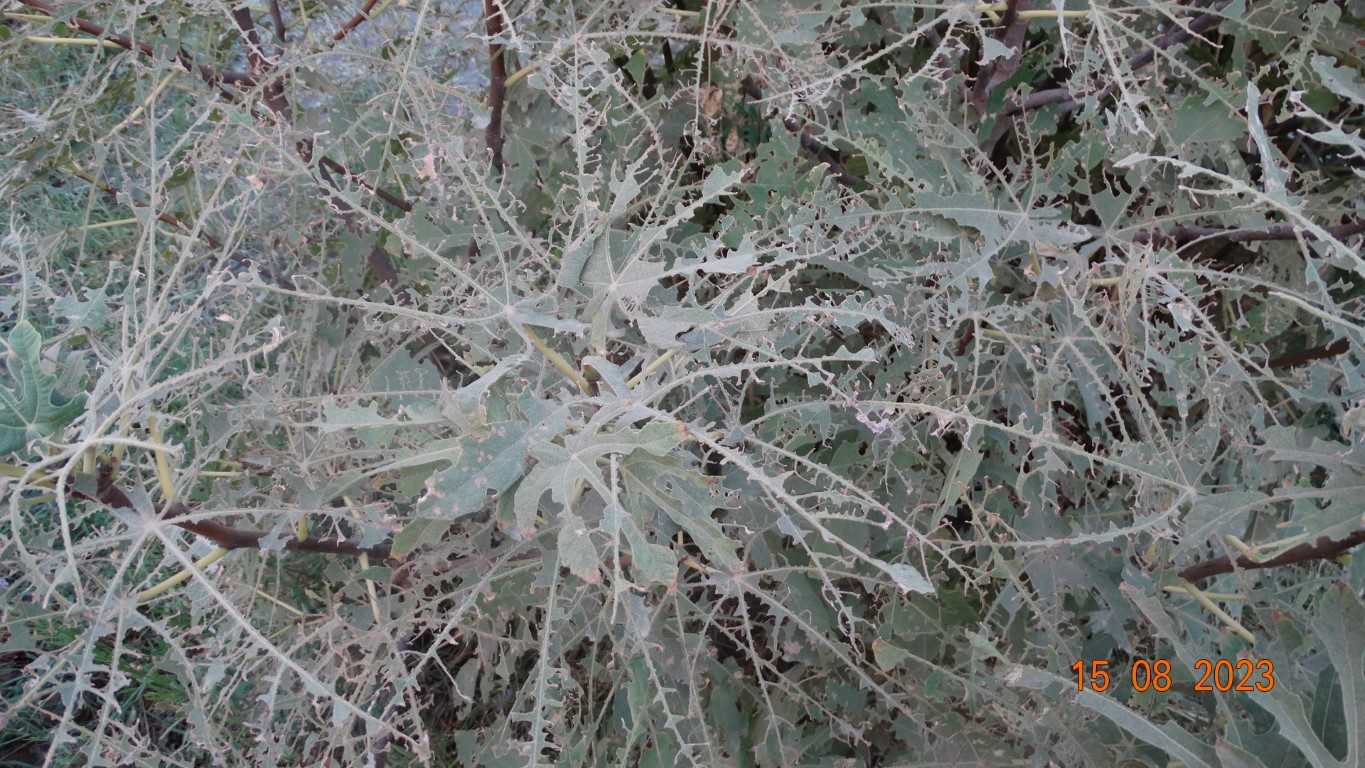
Label: infected